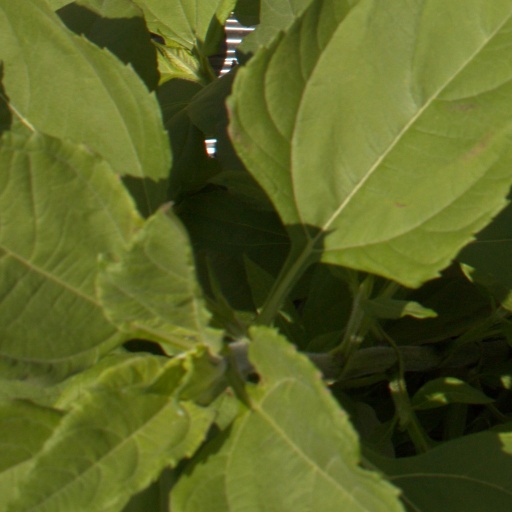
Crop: Jerusalem artichoke